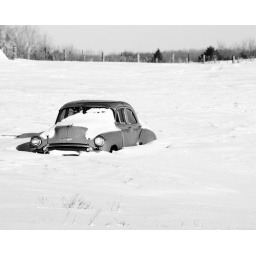
car in black in white and snow